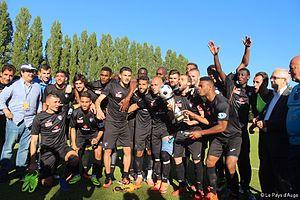
Le Havre AC - Trophée des normands.
La saison 2016-2017 du Havre Athletic Club est la 34ᵉ saison du club en Ligue 2. Le club est engagé dans trois compétitions : la Ligue 2, la Coupe de la Ligue et la Coupe de France.